Lu'an

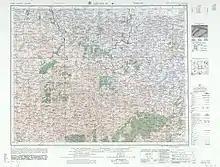
Map including Lu'an (labeled as LIU-AN ) (AMS, 1953)

Lu'an is marked by the southern fringes of the North China Plain in its north and the northern part of the Dabie Mountains in its south. Its administrative area spans 31°01′−32°40′ N latitude and 115°20′−117°14′ E longitude, respectively.